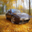
Label: automobile